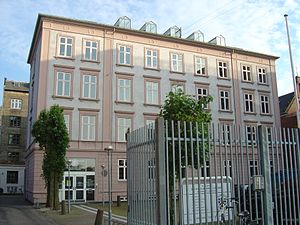
Katolske Kirke i Danmark / Historie
Administrationskontorerne for Den Katolske Kirke i Danmark lokaliseret i København.
Den Katolske Kirke i Danmark - Administrationskontorerne i København for den katolske kirke i Danmark. Set fra det nordlige side på Gammel Kongevej.
Den Katolske Kirke i Danmark er den romerskkatolske kirkes organisation for Danmark. Den dækker hele Danmarks område, og er en sammenslutning af lokale katolske samfund, i alt 45 sogne, der er samlet under en enkelt biskops jurisdiktion. Den Katolske Kirke i Danmark er direkte underlagt pavens universelle jurisdiktion.